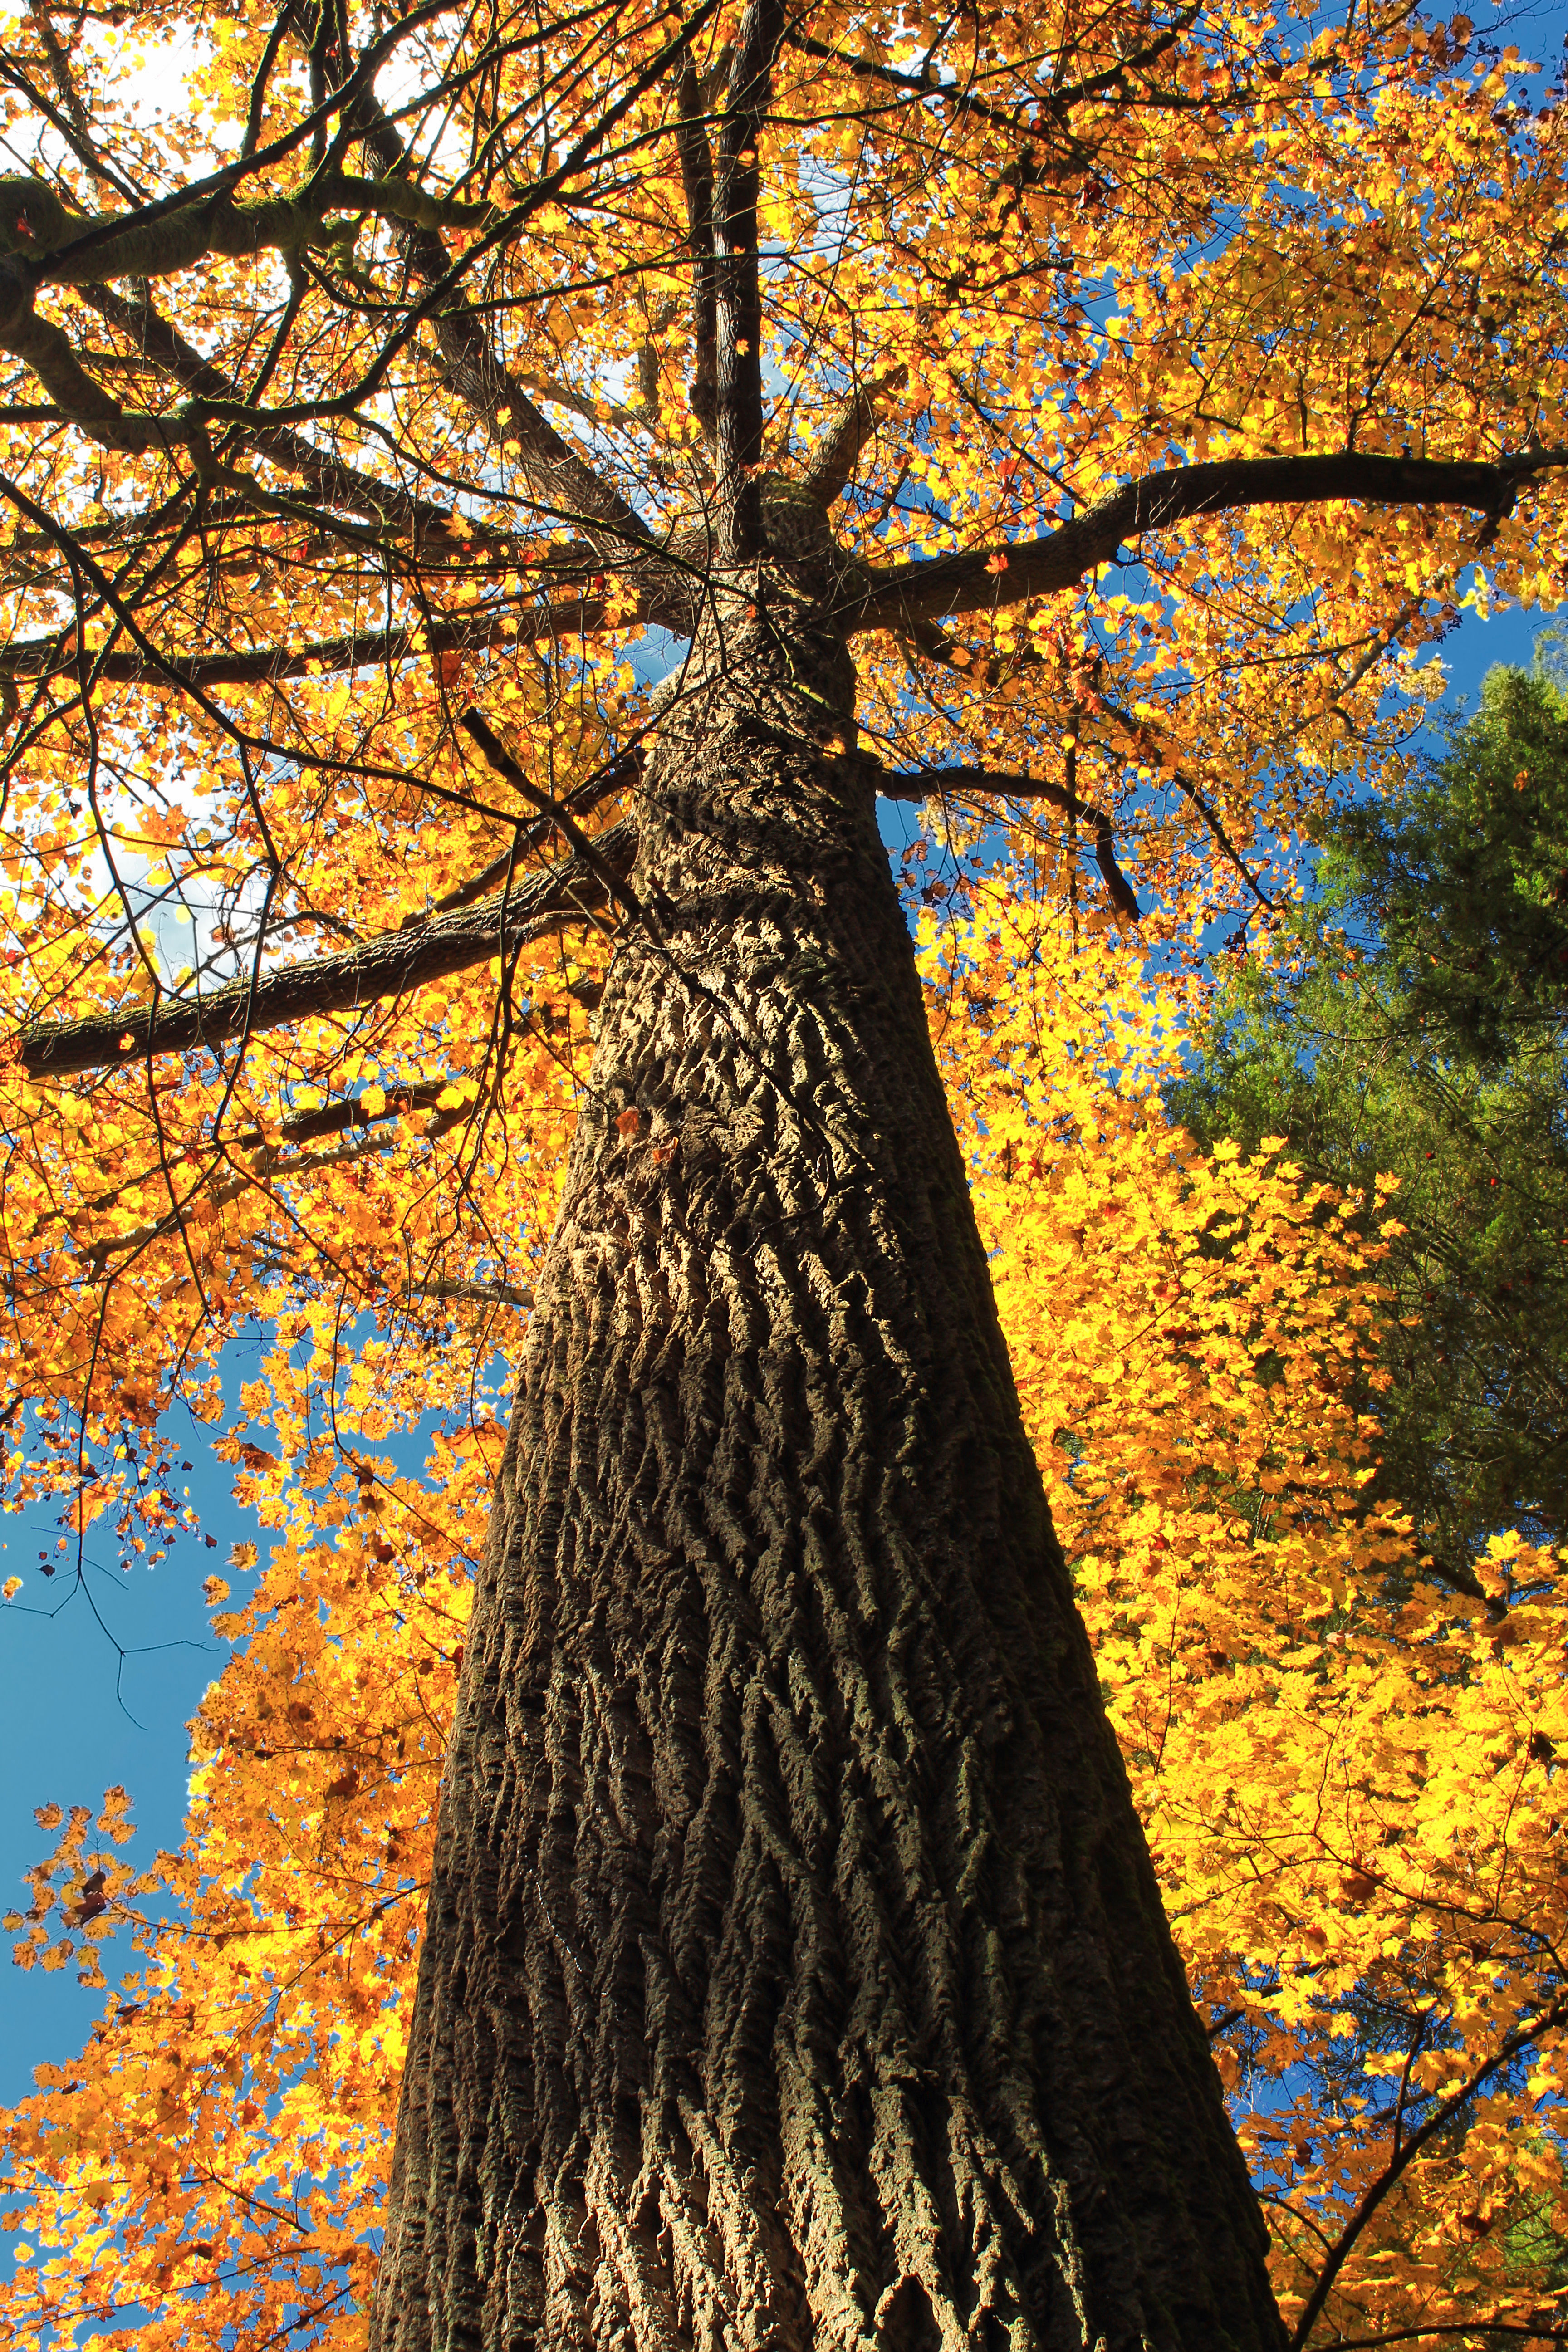
tree, nature, forest, branch, plant, sky, hiking, sunlight, leaf, trunk, foliage, spring, canopy, autumn, trees, leaves, creativecommons, cool image, branches, deciduous, pennsylvania, oldgrowthforest, columbiacounty, relictforest, weiserstateforest, jakeyhollownaturalarea, liriodendrontulipifera, grove, woodland, i, larch, tulippoplar, tuliptree, maidenhair tree, biome, woody plant, temperate broadleaf and mixed forest